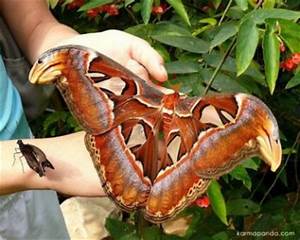
Label: butterfly